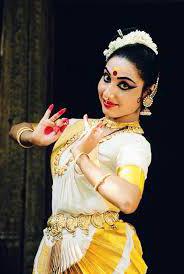
Dance form: mohiniyattam